Johnsonville railway station

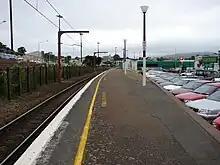
Looking north along the station platform.

This station has a single side platform and station building, in which operates a small convenience store. It is also staffed on a limited basis for ticket sales. Access is from Moorefield Road or Johnsonville Mall.